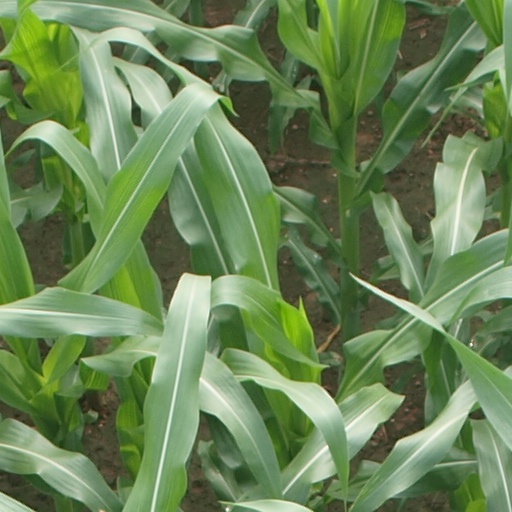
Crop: maize; corn